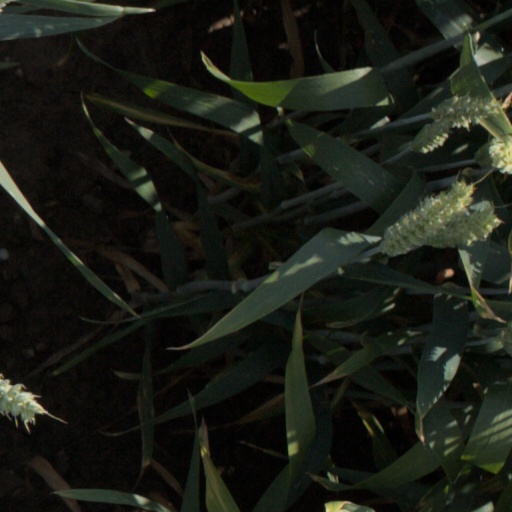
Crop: wheat